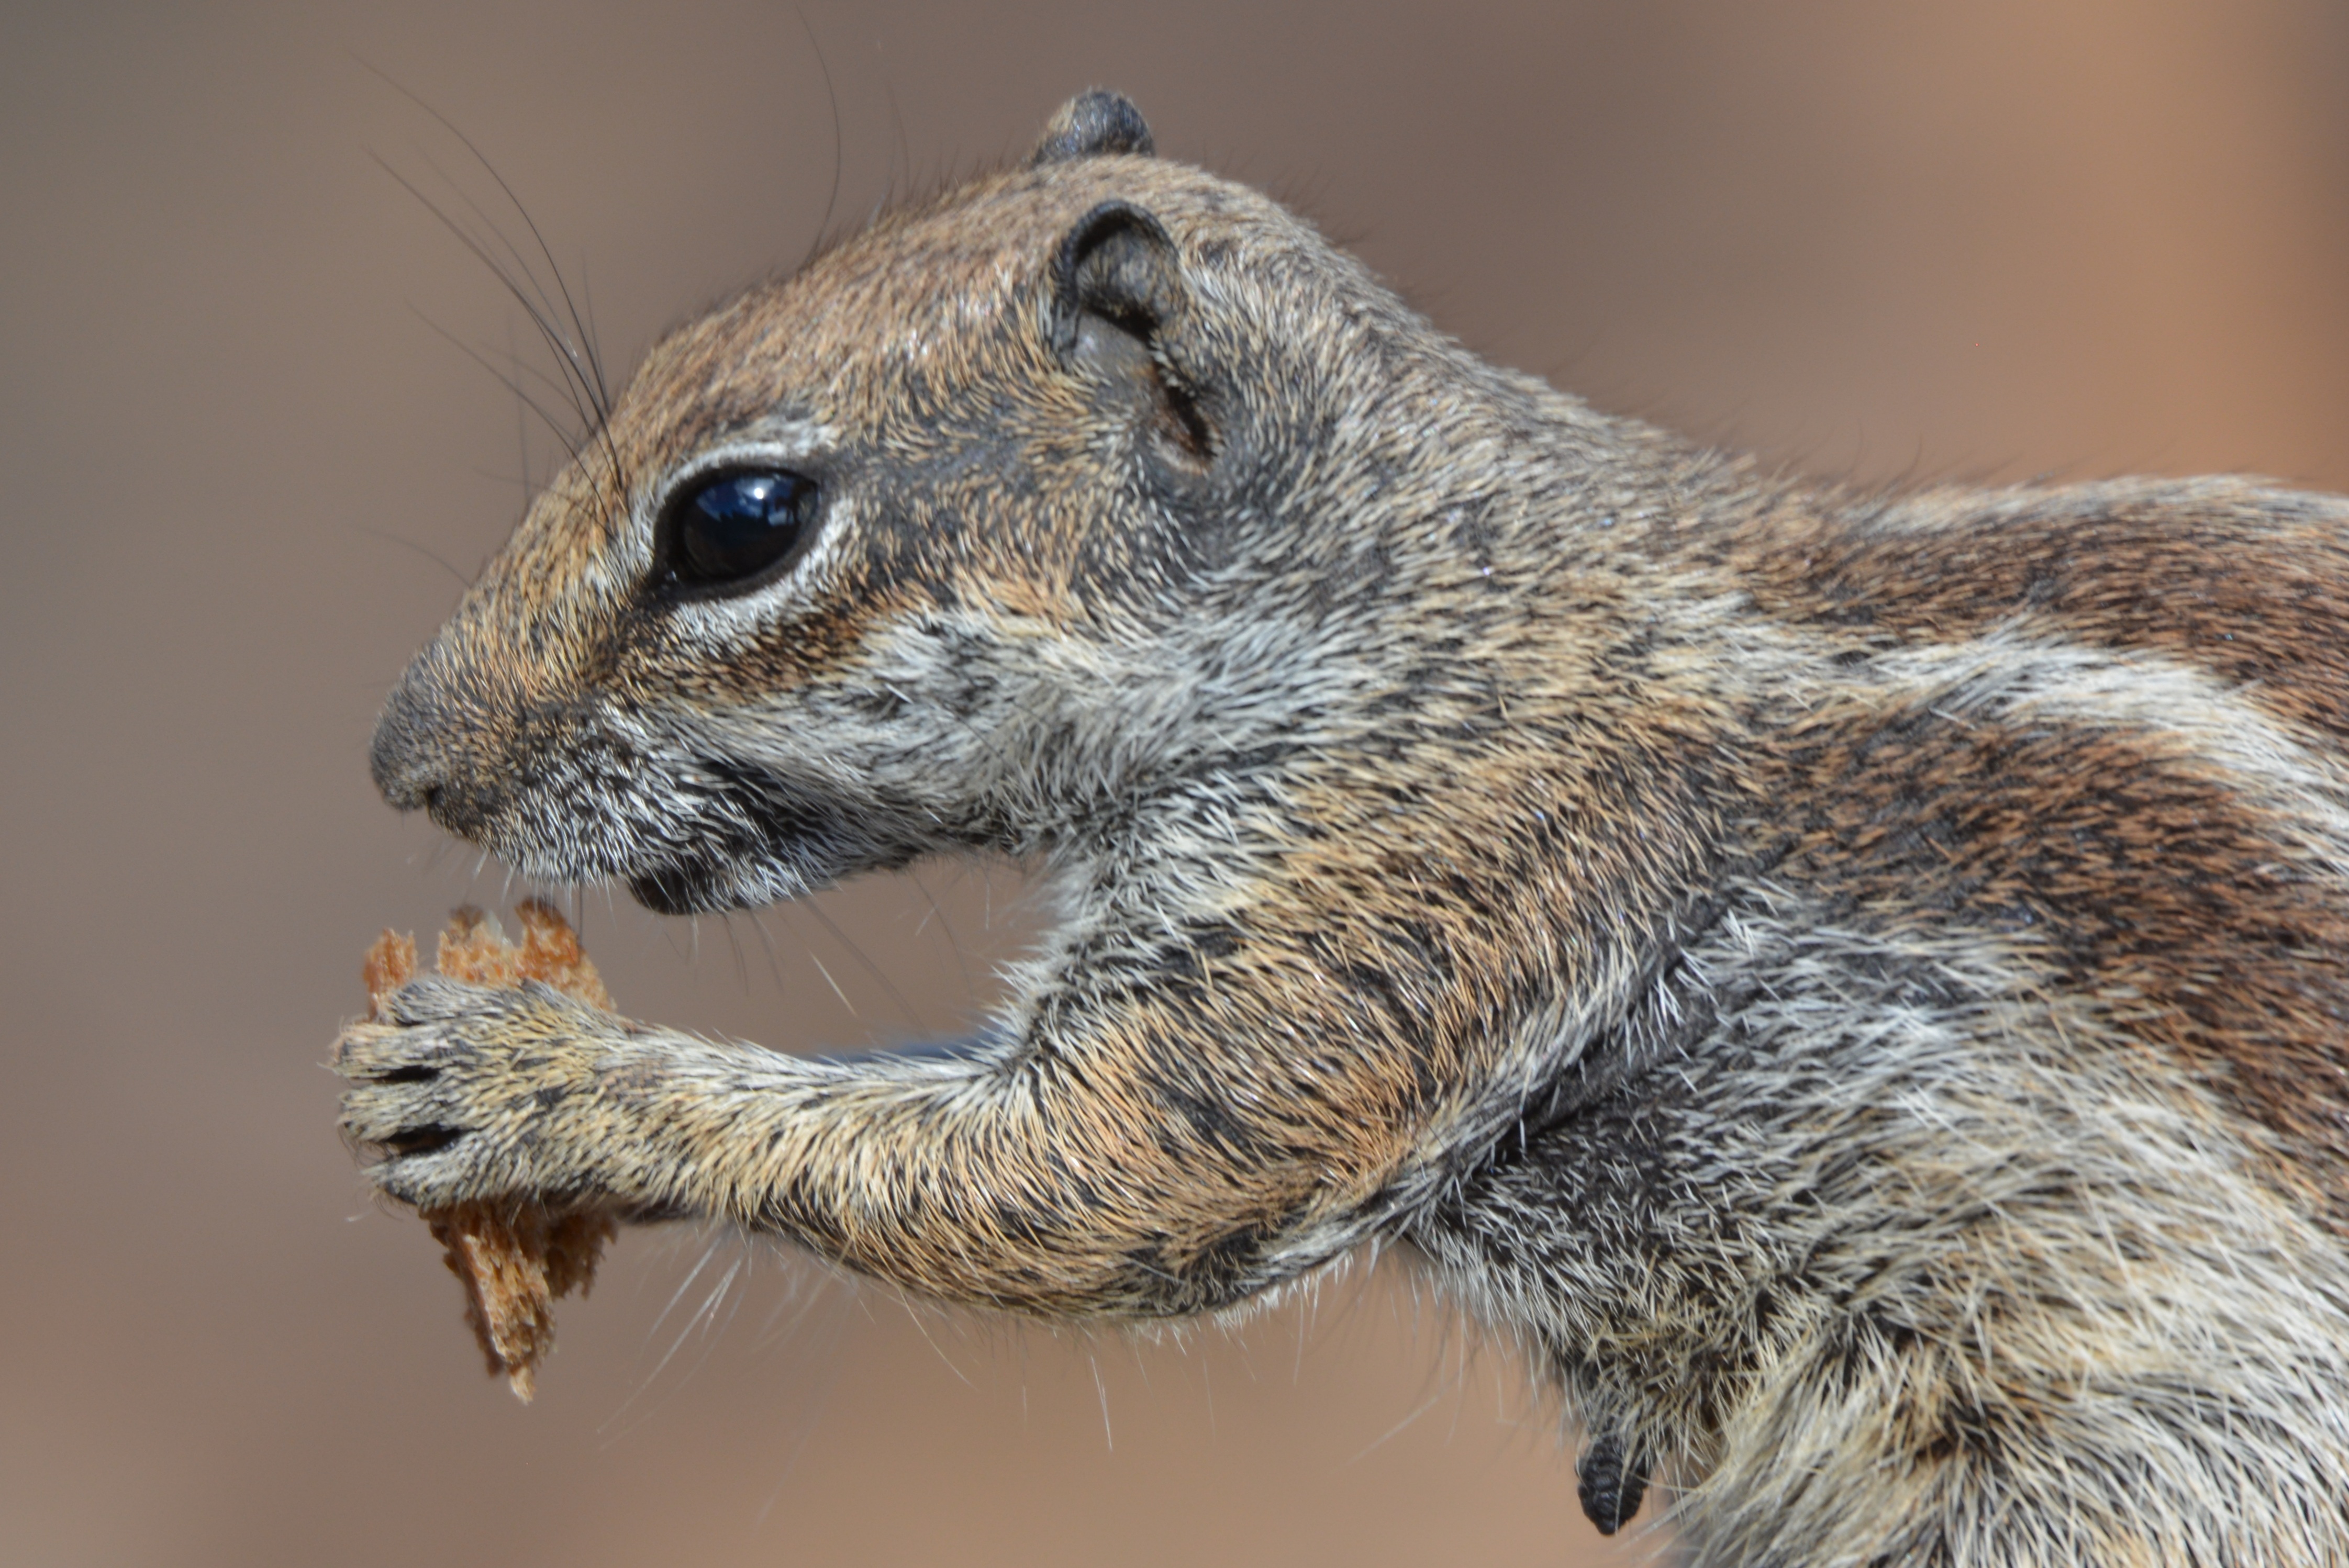
animal, wildlife, food, mammal, squirrel, rodent, fauna, close up, whiskers, vertebrate, chipmunk, ground squirrel, gerbil, fox squirrel, degu